Souk El Grana

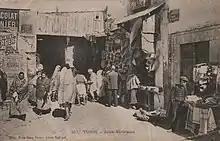
Old view of Souk El Grana

Souk El Grana is one of the souks of Tunis. Its name comes from the Granas (Jews from Livorno) who came to Tunisia in the 17th century.